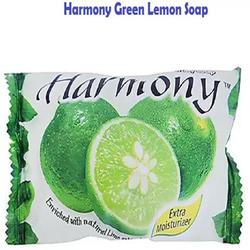
Label: Lemon